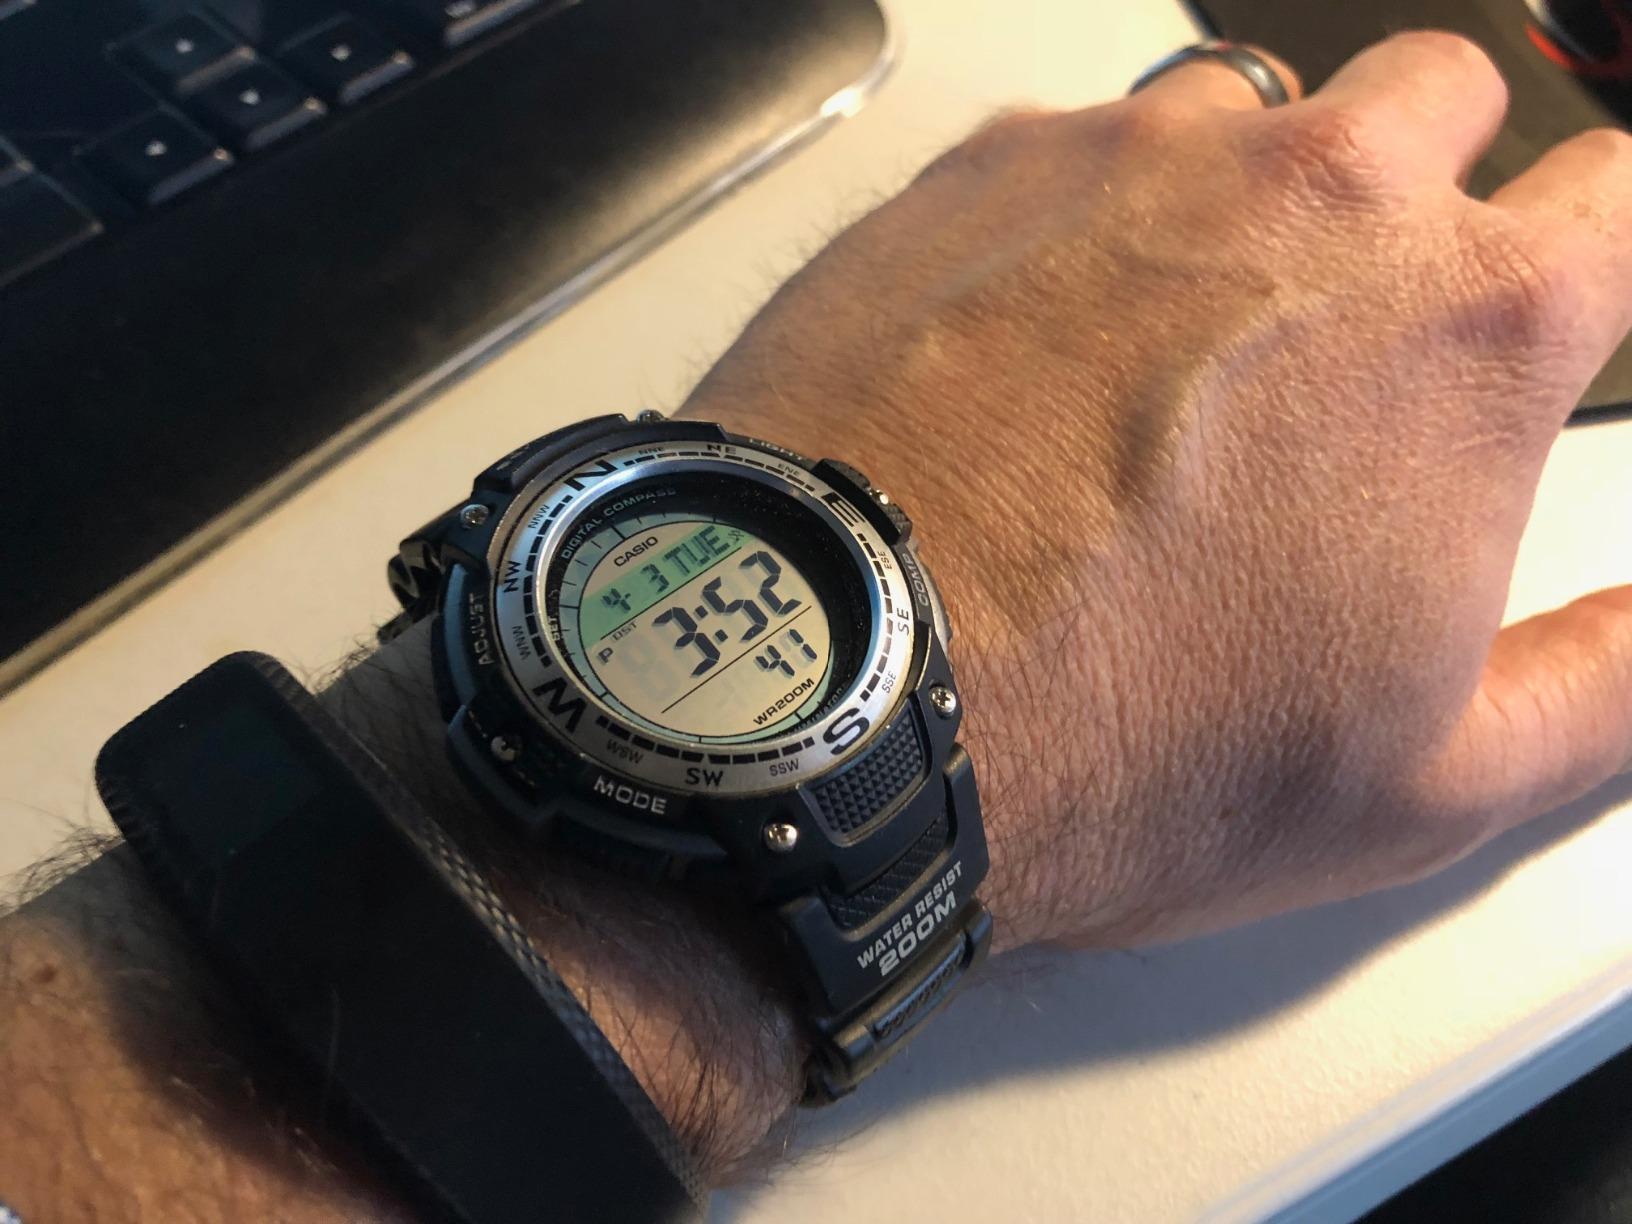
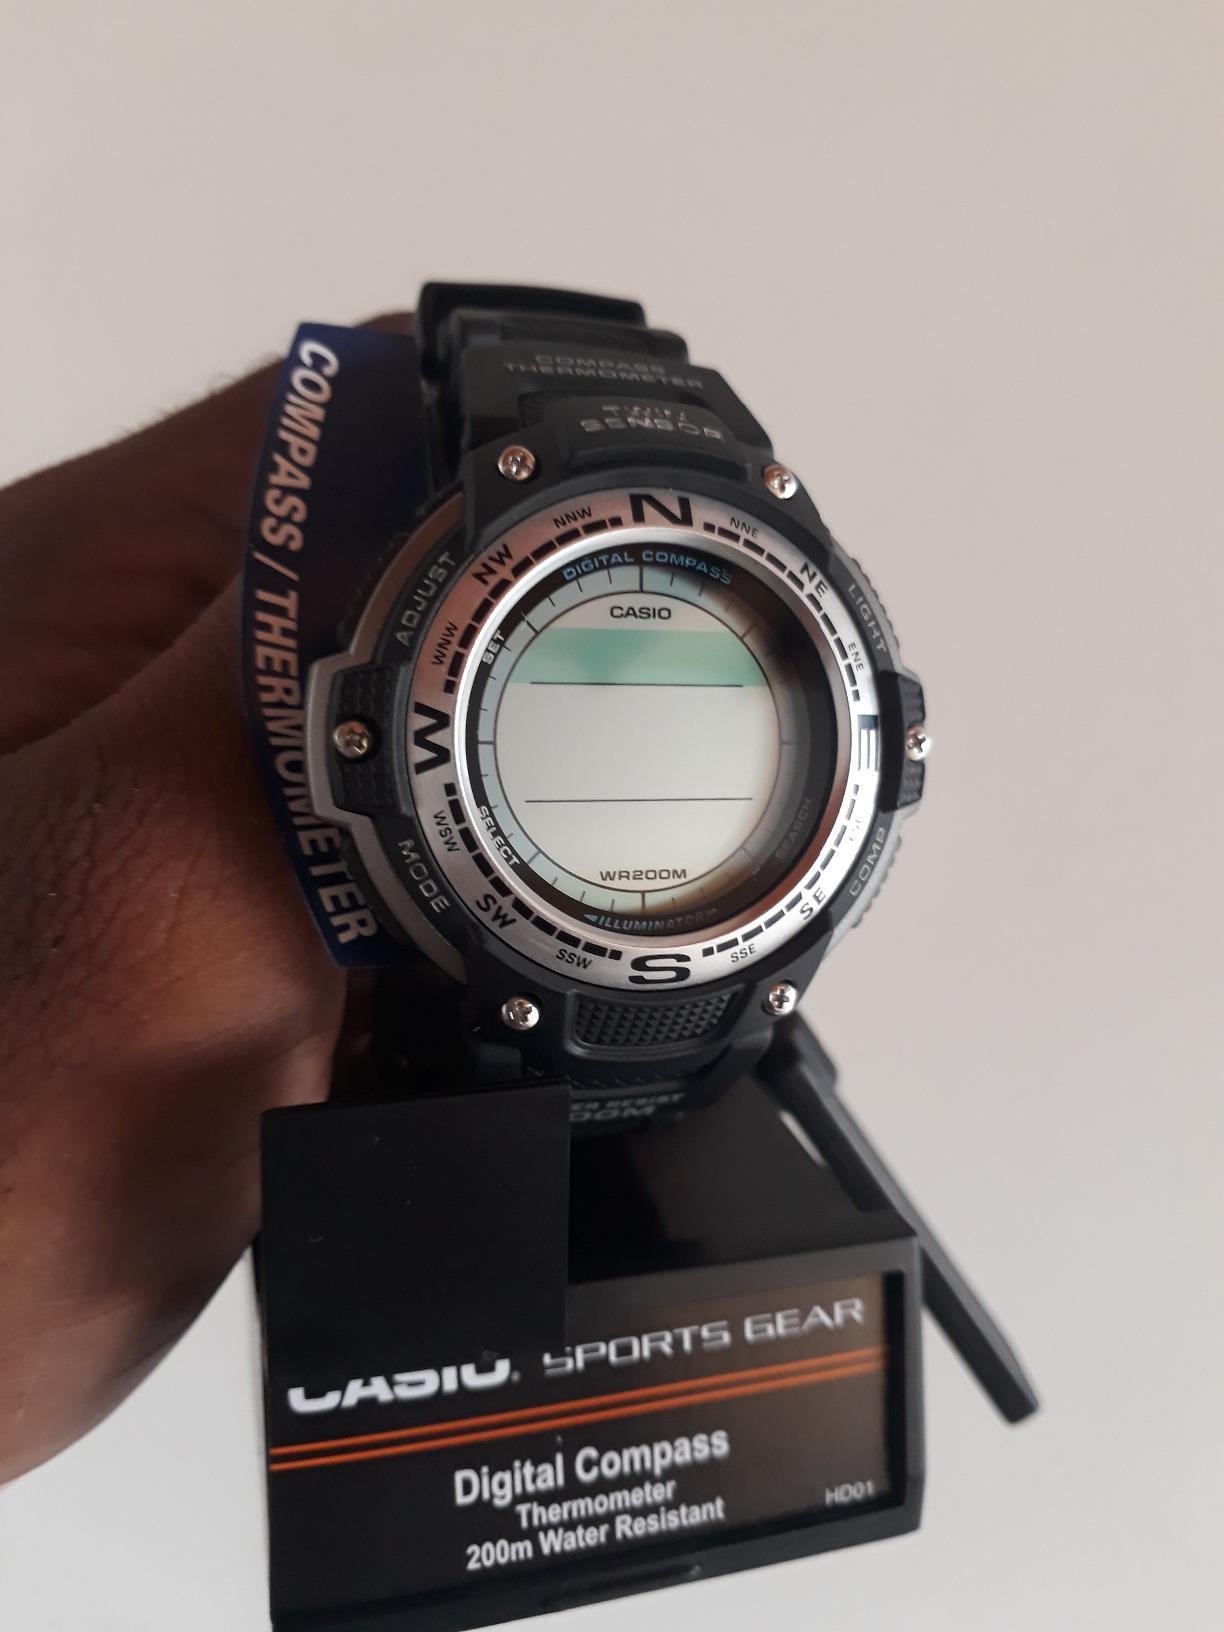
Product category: accessories_watch
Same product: yes